Mogadishu

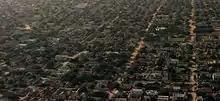
Aerial view of a residential area in Mogadishu (1992)

British Somaliland became independent on 26 June 1960 as the State of Somaliland, and the Trust Territory of Somalia (the former Italian Somaliland) followed suit five days later. On 1 July 1960, the two territories united to form the Somali Republic, with Mogadishu serving as the nation's capital. A government was formed by Abdullahi Issa and other members of the trusteeship and protectorate governments, with Haji Bashir Ismail Yusuf as President of the Somali National Assembly, Aden Abdullah Osman Daar as President of the Somali Republic, and Abdirashid Ali Shermarke as Prime Minister (later to become president from 1967 to 1969). On 20 July 1961 and through a popular referendum, the people of Somalia ratified a new constitution, which was first drafted in 1960. In 1967, Muhammad Haji Ibrahim Egal became Prime Minister, a position to which he was appointed by Shermarke.